Samantha Stosur career statistics

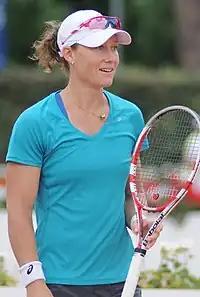

"Only main-draw results in WTA Tour, Grand Slam tournaments, Billie Jean King Cup (Fed Cup), Hopman Cup and Olympic Games are included in win–loss records."